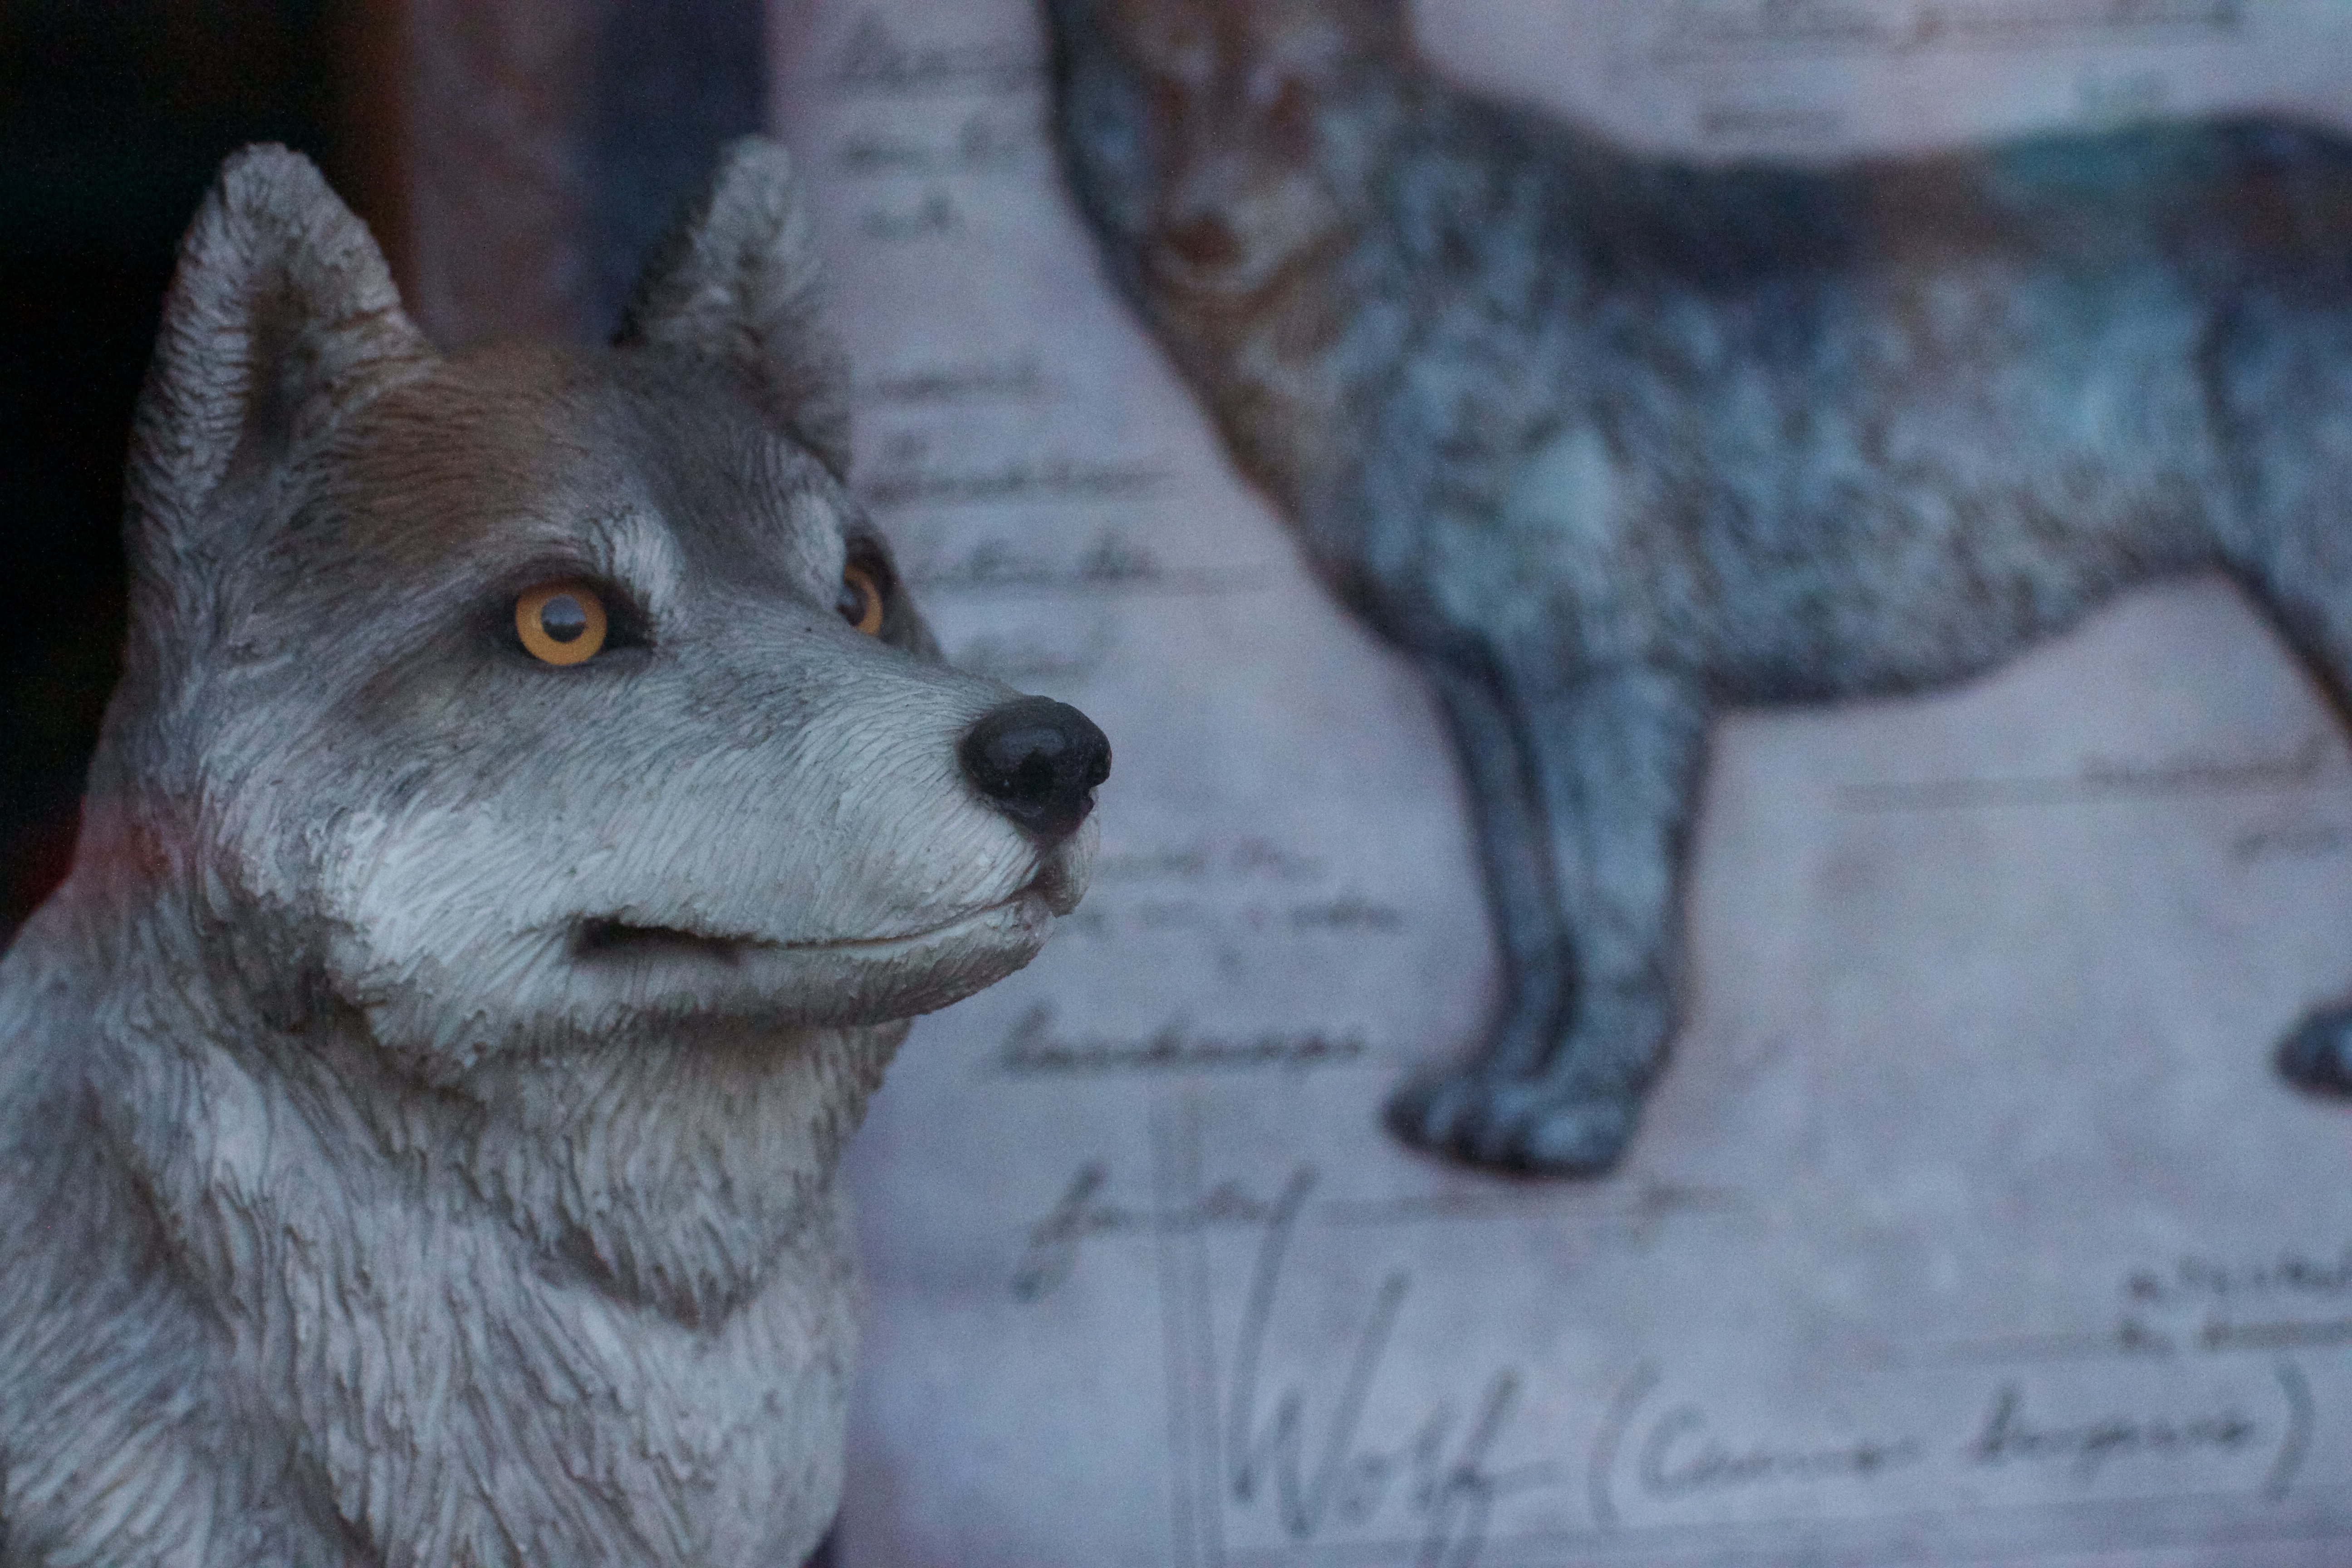
mammal, wolf, fauna, vertebrate, raildog, dog like mammal, saarloos wolfdog, wolfdog, dog breed group